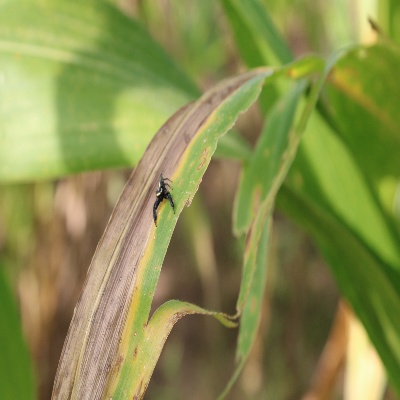
Crop: Maize
Condition: leaf blight